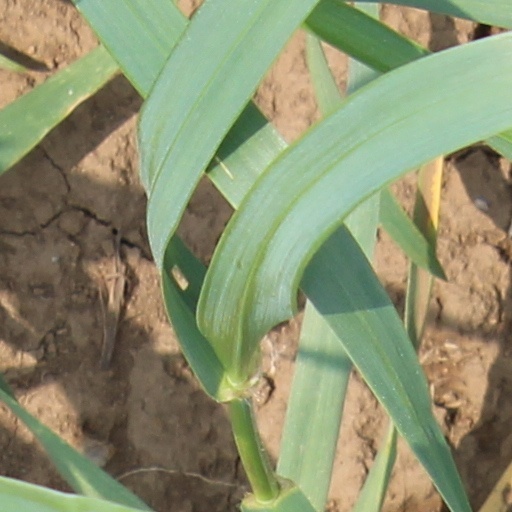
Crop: wheat